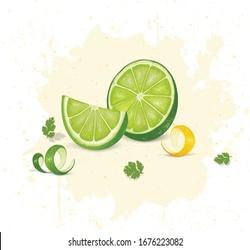
Label: Lemon